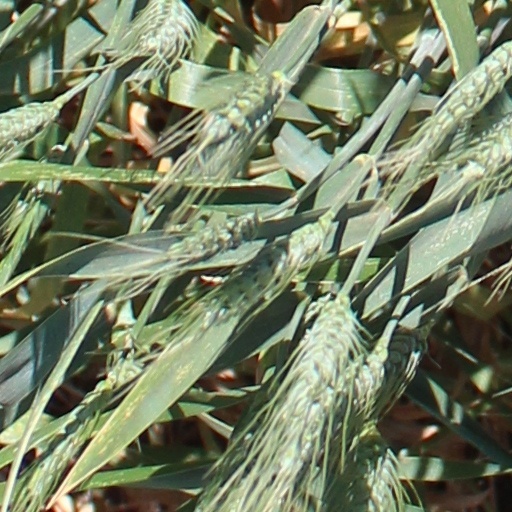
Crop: wheat